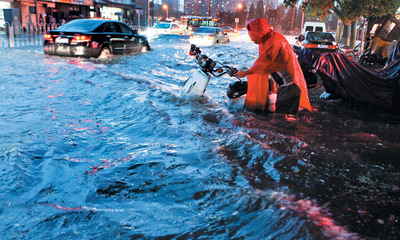
Weather: rain or strom